K. Sekar

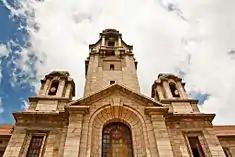
IISc Main Building

Born in the south Indian state of Tamil Nadu, Sekar did his master's degree at the University of Madras and after earning an MSc in biophysics and crystallography in 1982, he continued at the university for his doctoral studies to secure a PhD in biophysics in 1984. His post-doctoral work was on protein crystallography at two institutions, the first at the Indian Institute of Science until 1992 and later, at the Ohio State University from 1995. Returning to India in 1998, he joined the Indian Institute of Science as a senior scientific officer of structural biology and bio-computing at its Bioinformatics Centre and has been serving the institute since then. During this period, he has held various positions including those of a principal research scientist (2004–10) and an associate professor of Computational and Data Sciences (CDS) department. He holds the position of a professor of CDS department since 2016 and heads the "Laboratory for Structural Biology and Bio-computing".